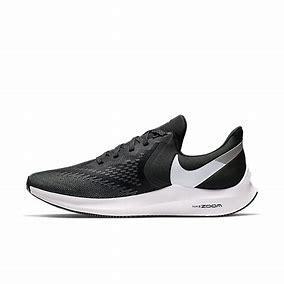
Brand: Nike
Model: Air Zoom Winflo 6